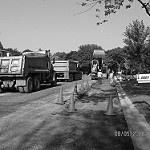
Label: B & W